Michael Henderson

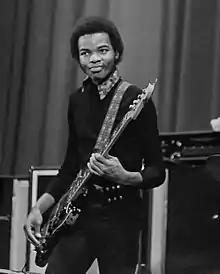
Performing in 1971

Michael Earl Henderson (July 7, 1951 – July 19, 2022) was an American bass guitarist and vocalist. He was known for his work with Miles Davis in the early 1970s on early fusion albums such as "Jack Johnson", "Live-Evil", and "Agharta", along with a series of his own R&B/soul hits and others featuring him on vocals, particularly the Norman Connors-produced hit "You Are My Starship" in 1976 and other songs in the mid to late-1970s.